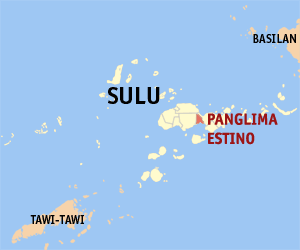
Panglima Estino est une localité de la province de Sulu, aux Philippines. En 2015, elle compte 28 817 habitants.